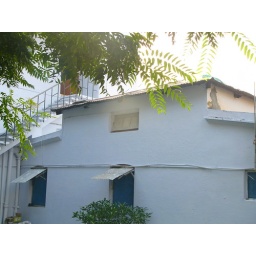
The rear outer wall behind which is my bedroom and the gallery and the bathroom - this section built in 1890